Varsity Line

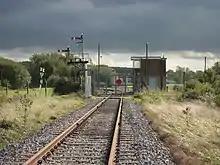
Arncott Supply Depot

The Railway Executive also constructed a west-to-north connection at Sandy; it opened in 1942. However it did not prove to have a strategic value in peacetime and was removed after the war.